Arbuscular mycorrhiza

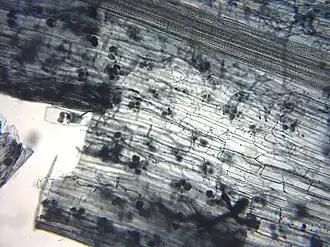

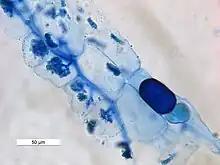
Vesicular arbuscular mycorrhizae in the terminal roots of Horse Gram plant

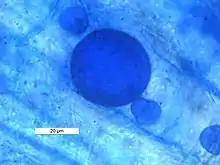
Bilayered glomoid spore of arbuscular mycorrhizal fungi in the root of Horse Gram

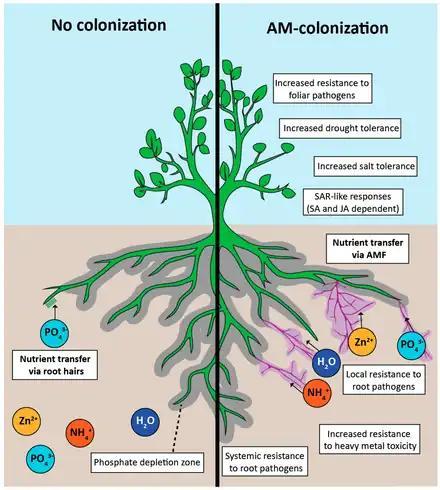
The hyphal network of arbuscular mycorrhizal fungi (AMF) extends beyond the depletion zone (grey), accessing a greater area of soil for phosphate uptake. A mycorrhizal-phosphate depletion zone will also eventually form around AM hyphae (purple). Other nutrients that have enhanced assimilation in AM-roots include nitrogen (ammonium) and zinc. Benefits from colonization include tolerances to many abiotic and biotic stresses through induction of systemic acquired resistance.

An arbuscular mycorrhiza (AM) (plural "mycorrhizae") is a type of mycorrhiza in which the symbiont fungus ("Arbuscular mycorrhizal fungi", or AMF) penetrates the cortical cells of the roots of a vascular plant forming arbuscules. Arbuscular mycorrhiza is a type of endomycorrhiza along with ericoid mycorrhiza and orchid mycorrhiza (not to be confused with ectomycorrhiza). They are characterized by the formation of unique tree-like structures, the arbuscules. In addition, globular storage structures called vesicles are often encountered.